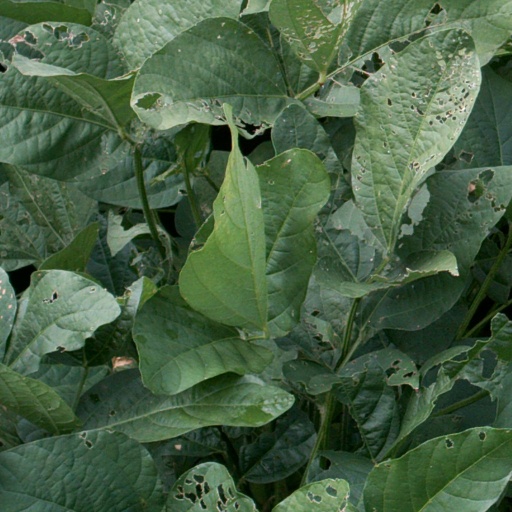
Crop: soybean